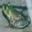
Label: frog